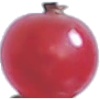
Label: Redcurrant 1